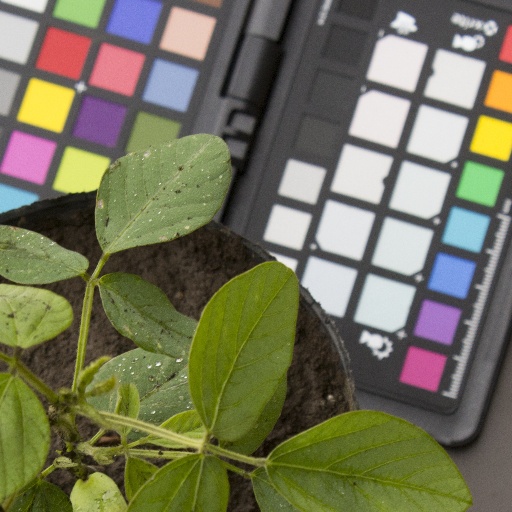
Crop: soybean